Vikramaadhithan

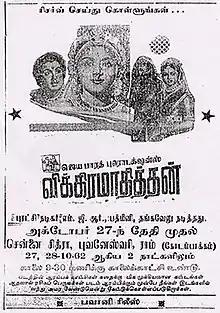
Theatrical release poster

Vikramaadhithan is a 1962 Indian Tamil-language film directed by T. R. Raghunath and N. S. Ramadas. The film stars M. G. Ramachandran, Padmini and Sriranjini. It was in production as early as 1957, but was released on 27 October 1962.